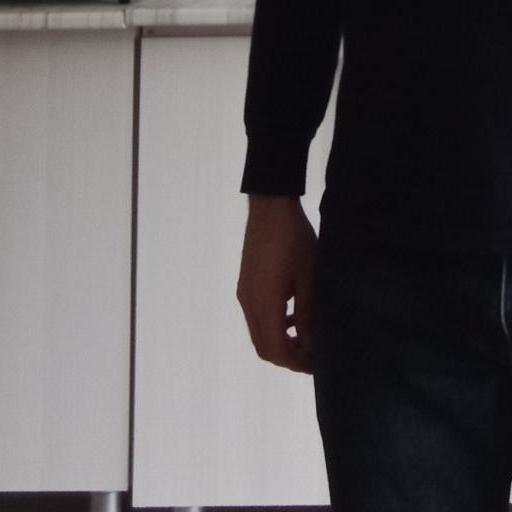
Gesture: no_gesture